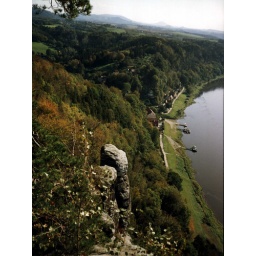
View from the Bastei rock down to the Elbe river and the ferry in Rathen.